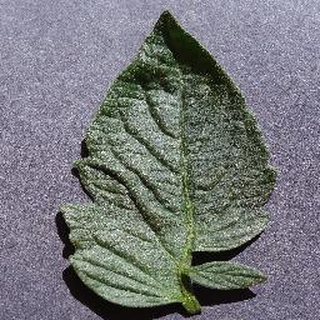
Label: healthy_tomato